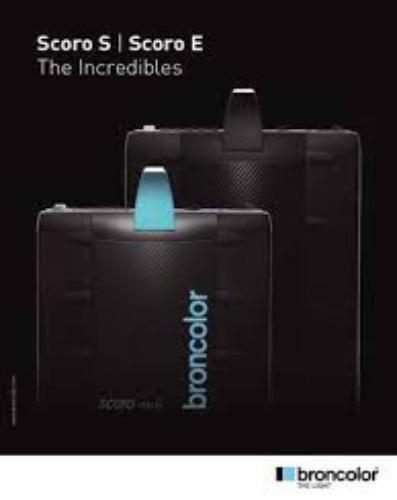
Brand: Bron Elektronik
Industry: Electronic